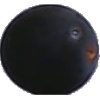
Label: Grape Blue 1